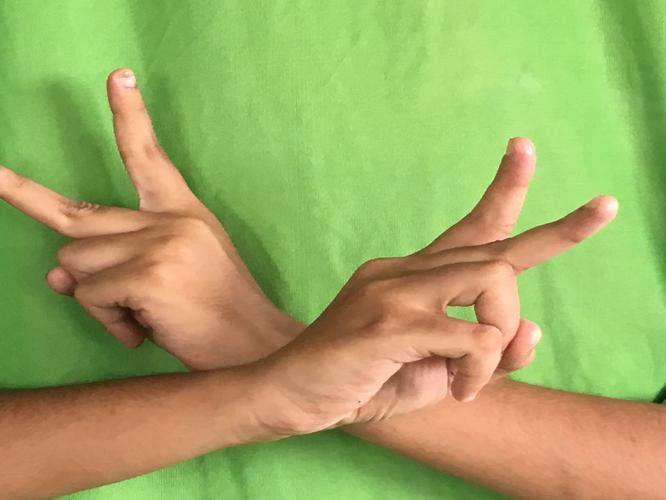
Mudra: Kartariswastika
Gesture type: double_hand